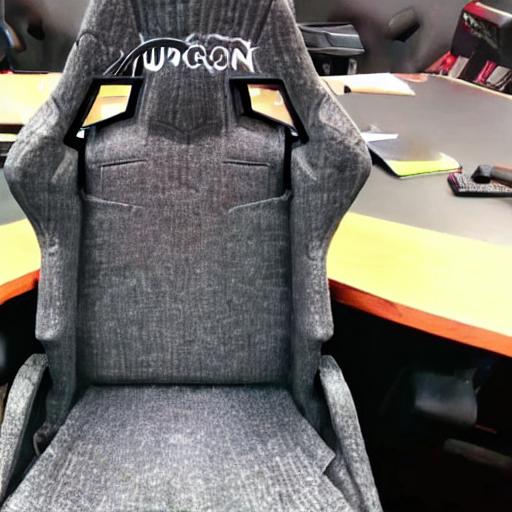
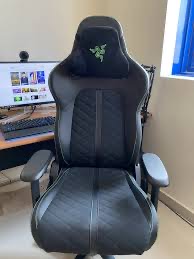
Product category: items_chair
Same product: no